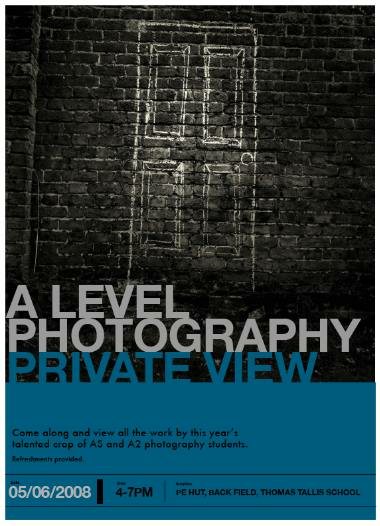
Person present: No